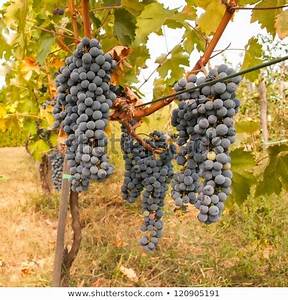
Label: Grapes